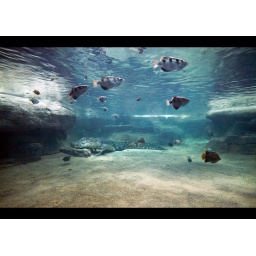
... a 5 metre Saltwater Crocodile lies in wait as rainbowfish, red scats, and archer fish swim cautiously by.